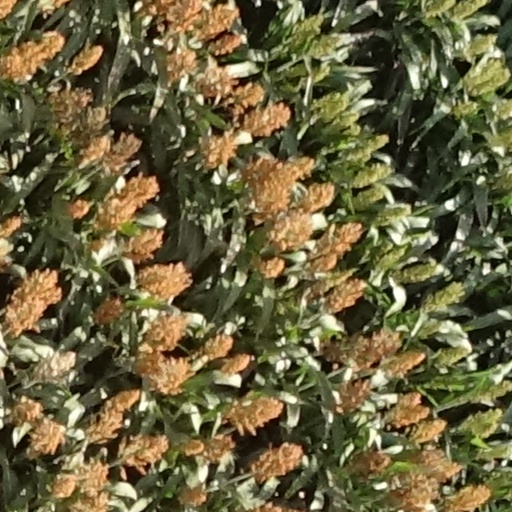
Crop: sorghum